Magnavox Odyssey 2

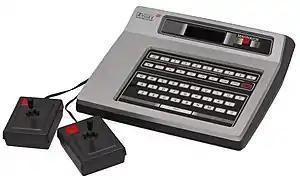
Magnavox Odyssey 2 and its two wired joystick–based game controllers

The Magnavox Odyssey 2 (stylized as Magnavox Odyssey), also known as Philips Odyssey 2, is a home video game console of the second generation that was released in 1978. It was sold in Europe as the Philips Videopac G7000, in Brazil and Peru as the Philips Odyssey and in Japan as Odyssey2 (オデッセイ2 "odessei2"). The Odyssey 2 was one of the five major home consoles prior to the 1983 video game market crash, along with Atari 2600, Atari 5200, Intellivision and ColecoVision.